Describe the emotion expressed in this image:  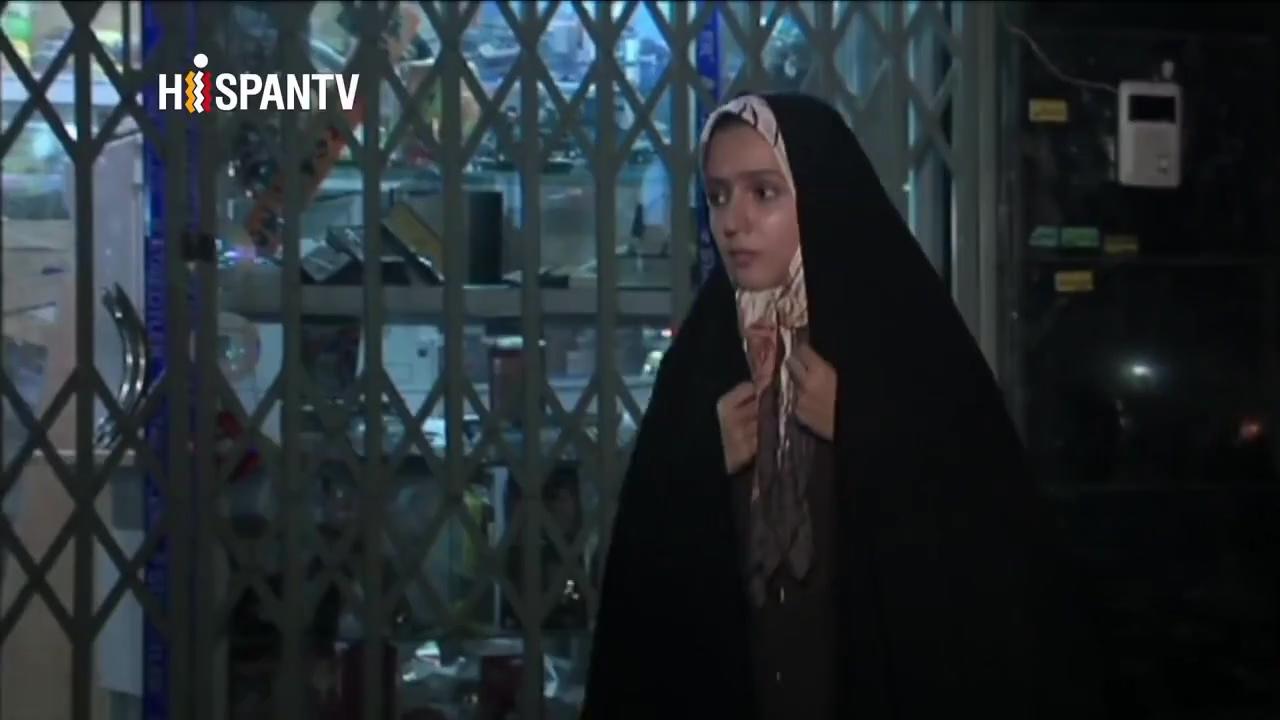
This person displays Suffering, valence and arousal with low intensity.